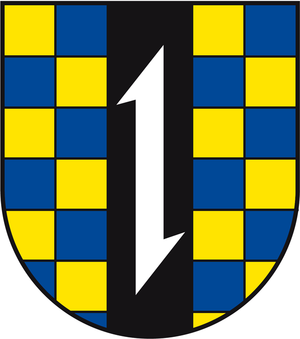
Metzenhausen est une municipalité du Verbandsgemeinde Kirchberg, dans l'arrondissement de Rhin-Hunsrück, en Rhénanie-Palatinat, dans l'ouest de l'Allemagne.